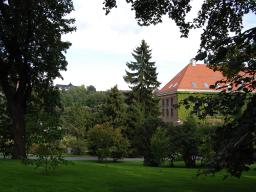
Label: Background_without_leaves